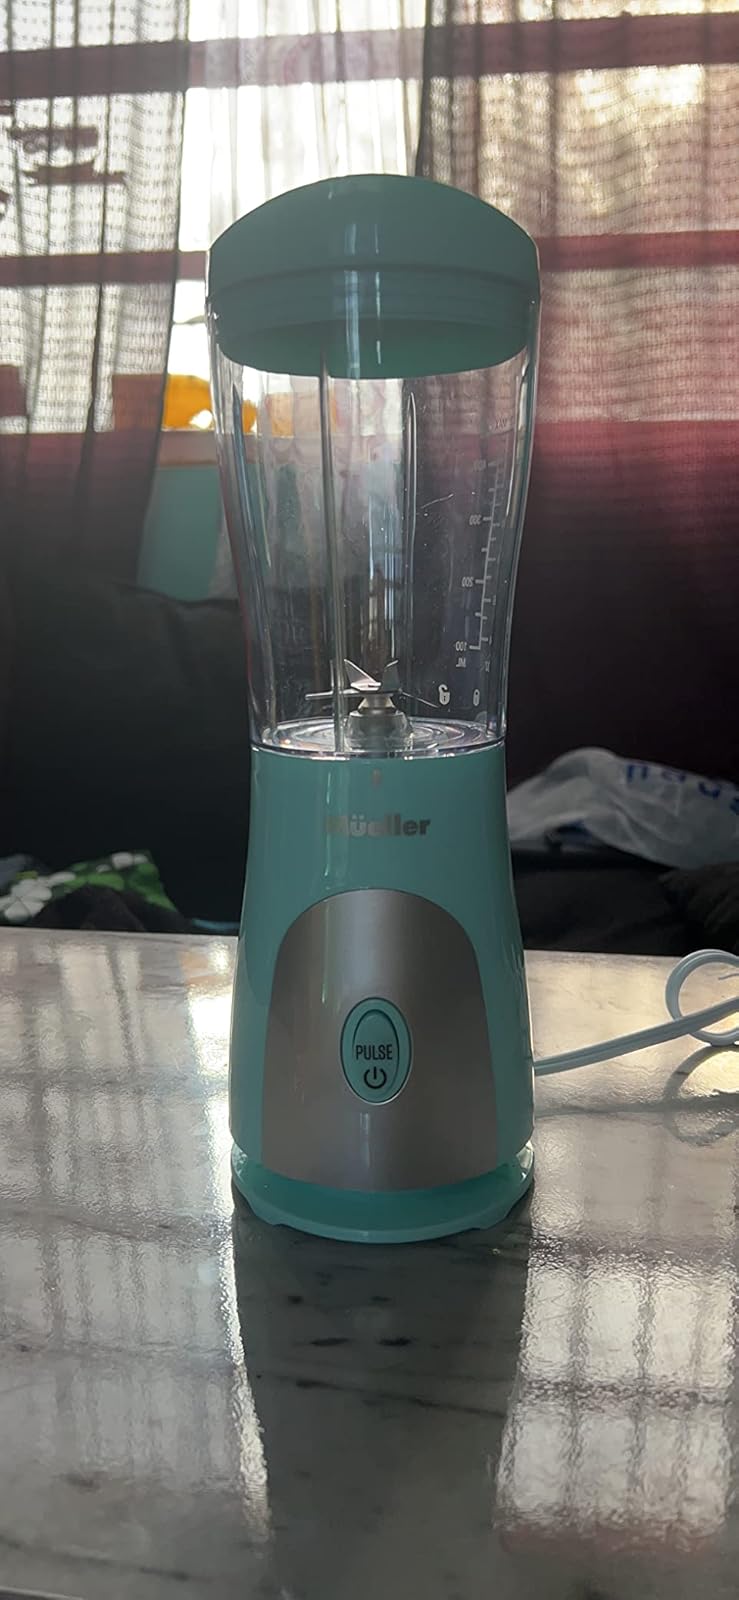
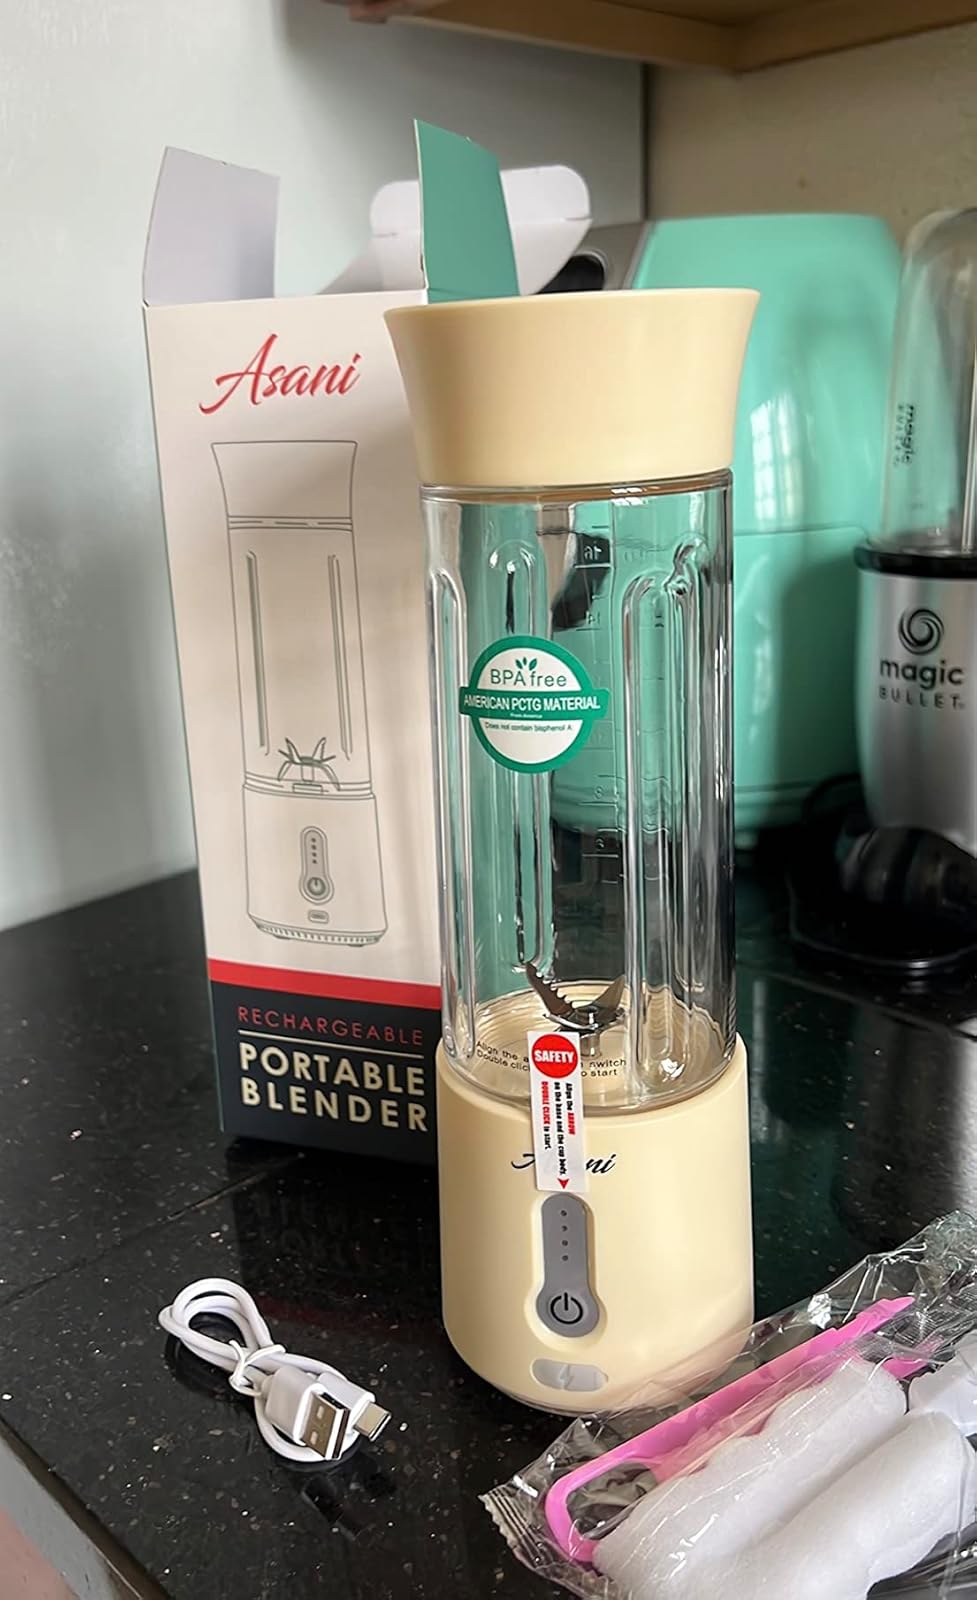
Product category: items_blender
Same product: no